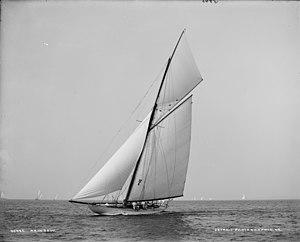
Rainbow est un yacht Classe J de compétition américain de 1930 vainqueur 4-2 de la Coupe de l'America 1934 en tant que défenseur du New York Yacht Club contre le challenger britannique Endeavour du Royal Yacht Squadron de Thomas Sopwith.